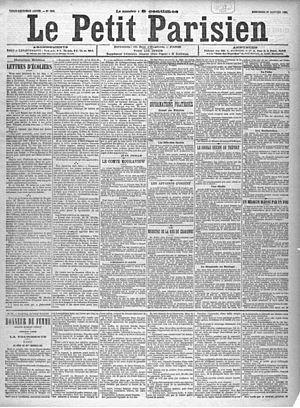
Une du Petit Parisien du 27 janvier 1897."
Charles-Ange Laisant, né le 1ᵉʳ novembre 1841 à Indre près de Nantes, mort le 5 mai 1920 à Asnières-sur-Seine, est un militaire, un mathématicien et un homme politique français républicain radical, boulangiste dans les années 1880 et dreyfusard à la fin des années 1890, député de la Loire-Inférieure de 1876 à 1885 et de la Seine de 1885 à 1893. De 1893 à sa mort, sous l'influence de son fils Albert, il devient anarchiste.
Le 27 janvier 1897 est le 27ᵉ jour de l’année 1897 du calendrier grégorien. Il s'agit d'un mercredi.